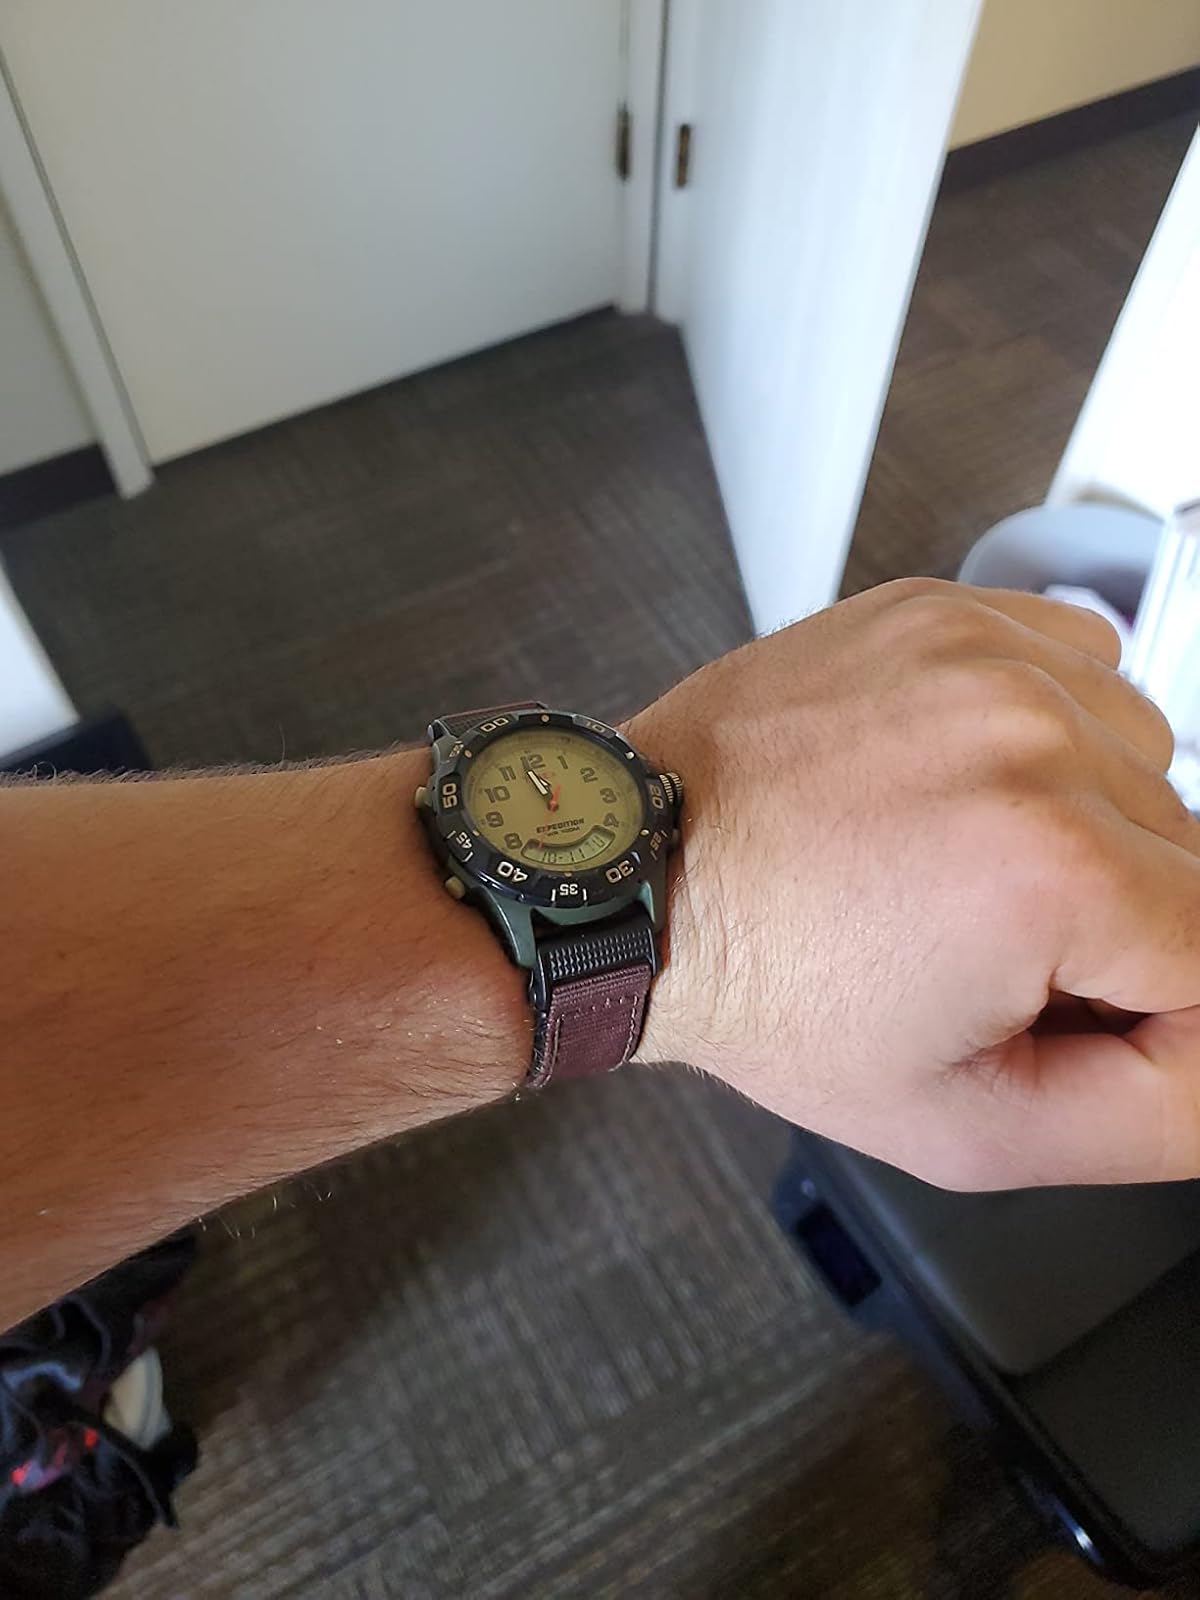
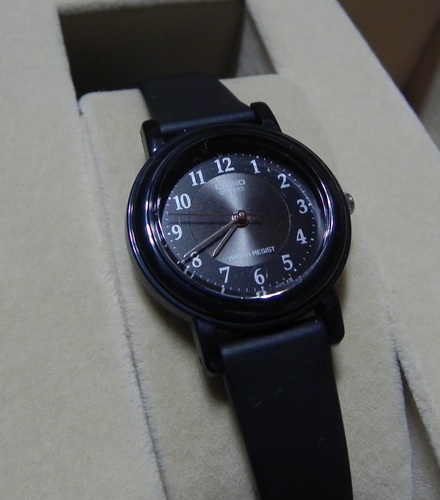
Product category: accessories_watch
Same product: no